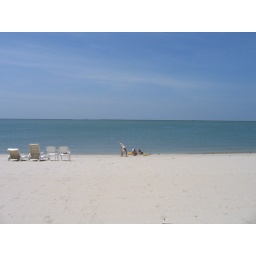
White sand beach in Langkawi